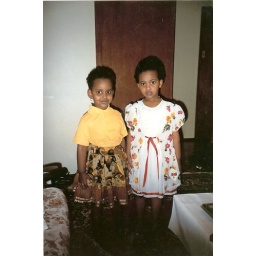
I'm the one on the right. With the white flower dress. You see we were partying like it's 1999 in 1996.